Thomas Pogge

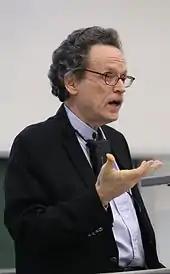
Thomas Pogge speaking in Munich about "Academics Stand Against Poverty" (2014)

Academics Stand Against Poverty is an organization established to help academics have a greater impact on world poverty. “The group lies between academia and activism. Like the latter, it aims primarily at persuading and motivating people to change their behavior. Like the former, it does so by moral and political argument, using the distinctive skills of academics.”